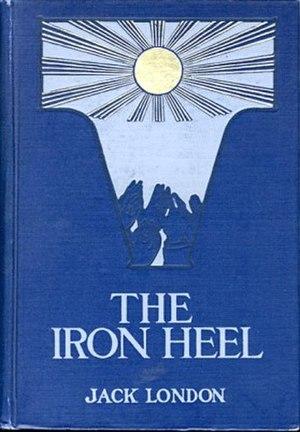
Le Talon de fer est un roman de l'écrivain américain Jack London publié aux États-Unis en février 1908. En France, il a paru pour la première fois en 1923.